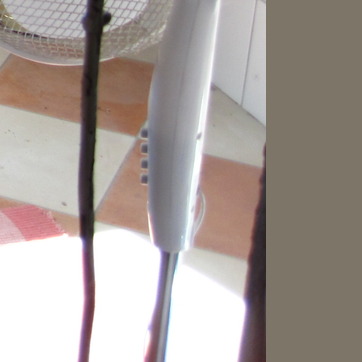
Material: plastic